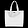
Label: Bag